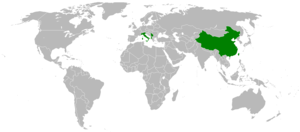
Conad, un regroupement de coopératives de commerçants italiens, formant un groupe de distribution, possédant plusieurs enseignes dont celle éponyme apposée sur les magasins au format supermarché.